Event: Nepal Earthquake
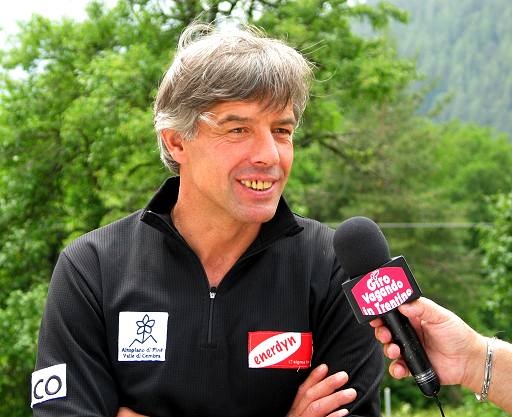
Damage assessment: damage